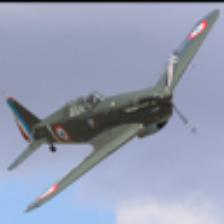
Label: NonHuman